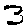
Label: 3